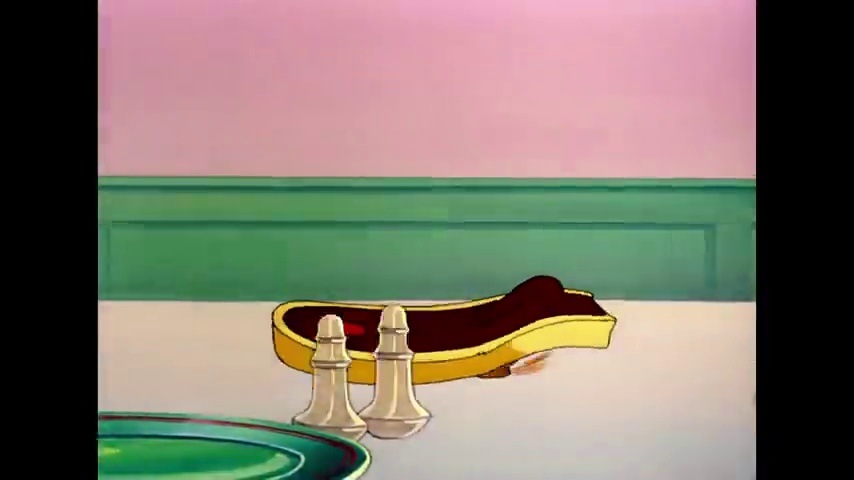
Portrait style: Cartoon Portrait